Claire Du Brey

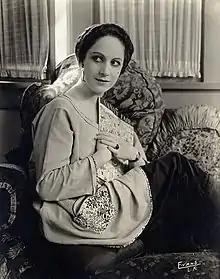
Du Brey, 1920

Claire Du Brey (born Clara Violet Dubreyvich, August 31, 1892 – August 1, 1993) was an American actress. She appeared in more than 200 films from 1916 to 1959. Her name is sometimes rendered as Claire Du Bray or as Claire Dubrey.